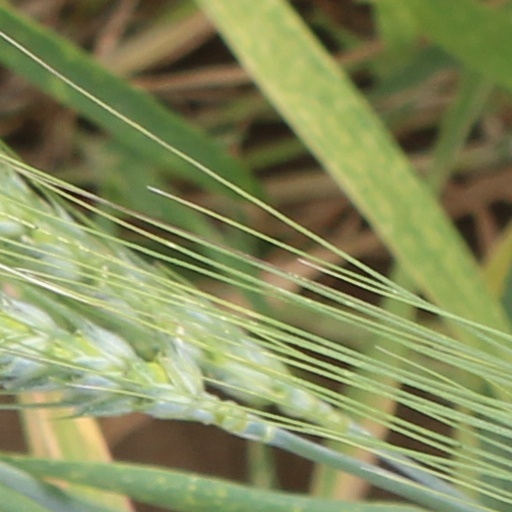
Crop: wheat